Gymnastics at the 2018 Summer Youth Olympics – Boys' trampoline

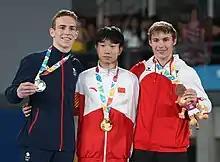
Victory ceremony (from left to right): Andrew Stamp (Silver), Fu Fantao (Gold), Benny Wizani (Bronze)

The boys' trampoline competition at the 2018 Summer Youth Olympics was held on 8 and 14 October at the America Pavilion in Buenos Aires, Argentina.